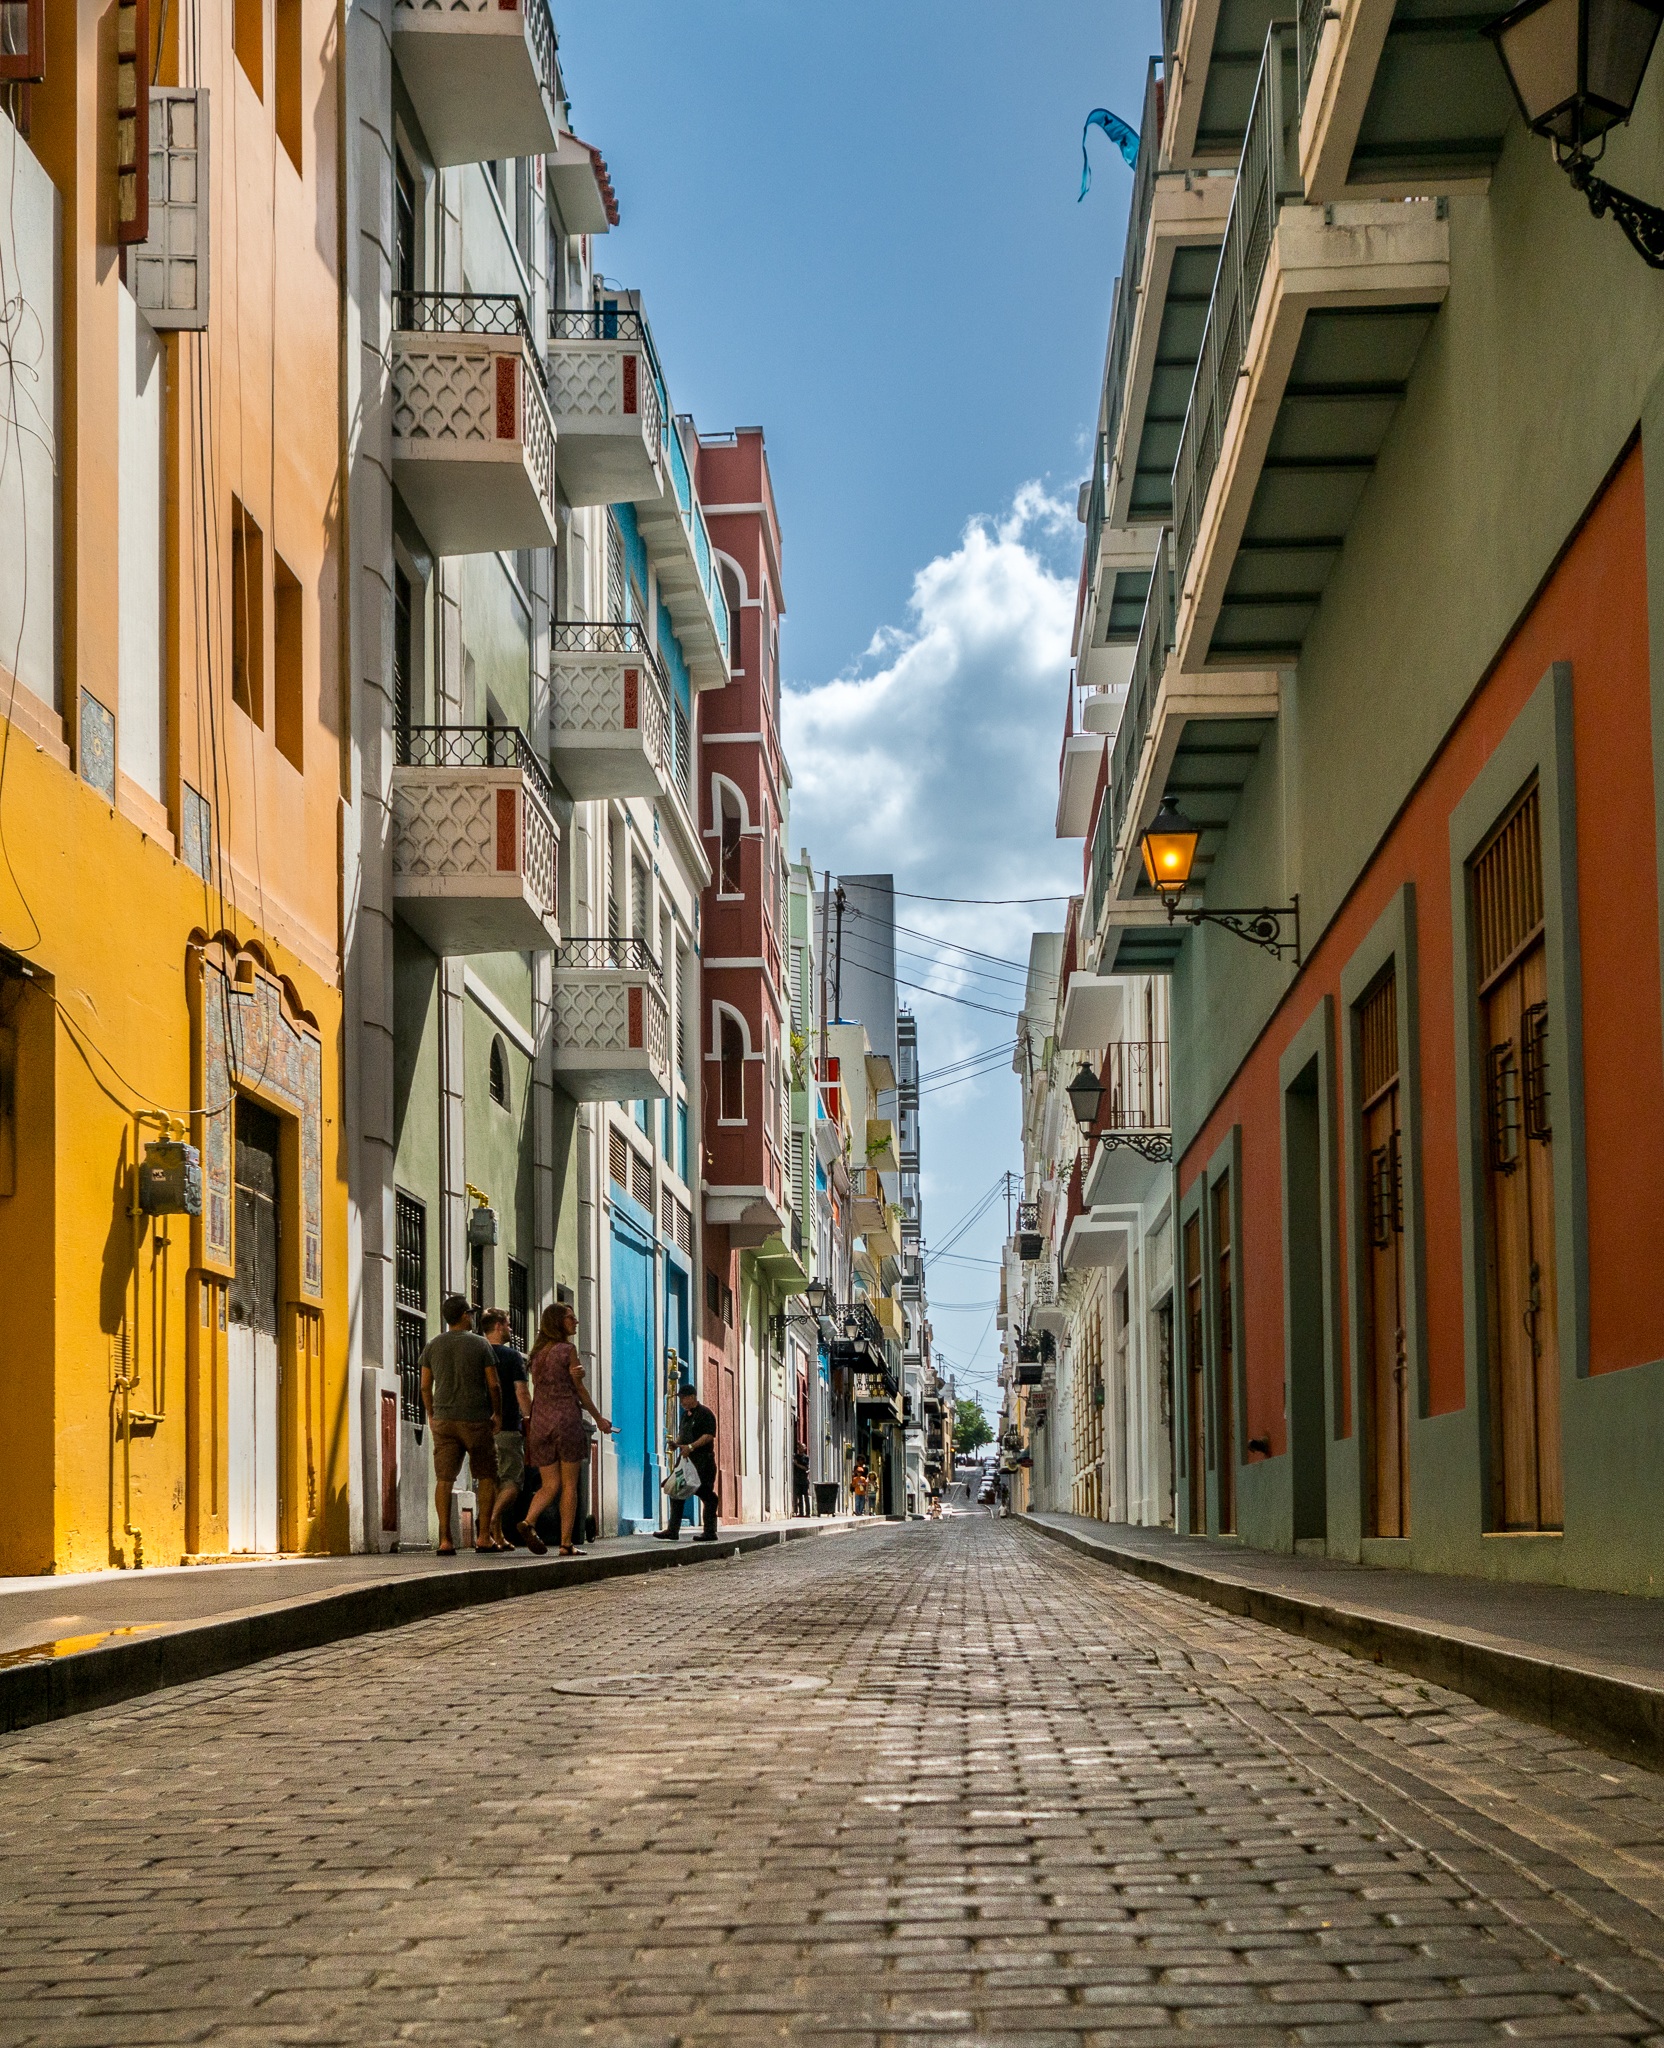
architecture, road, street, town, alley, city, cityscape, downtown, travel, facade, lane, waterway, infrastructure, neighbourhood, urban area, residential area, human settlement, nonbuilding structure